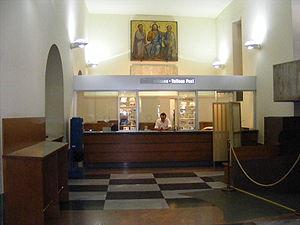
Cité du Vatican - bureau de poste dans le musée du Vatican. Español: Ciudad del Vaticano - Oficina de Correos en el Museo del Vaticano.